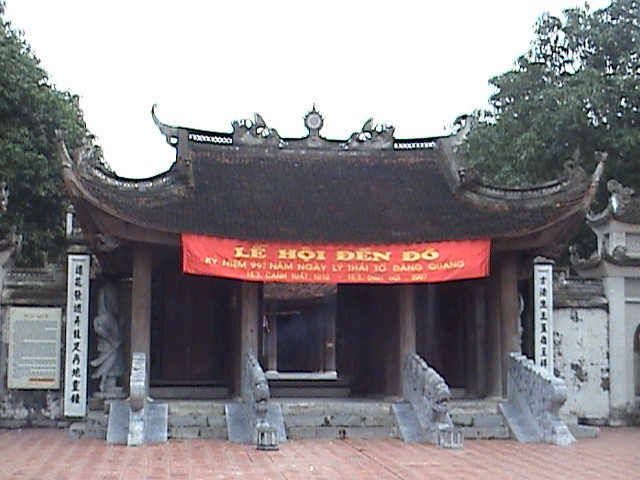
user: text: Tấm biểu ngữ chính giữa ngôi đền có màu gì?
assistant: text: Màu đỏ.

user: text: Trong hình có thể nhìn thấy bao nhiêu cây đèn lồng đá ở hai bên bậc thang?
assistant: text: Hai cây.

user: text: Dựa trên thông tin trên biểu ngữ, ngôi đền trong ảnh có tên là gì?
assistant: text: Đền Đô.

user: text: Lễ hội được tổ chức tại đền nhằm kỷ niệm sự kiện lịch sử nào?
assistant: text: Kỷ niệm 997 năm ngày Lý Thái Tổ đăng quang.

user: text: Dựa vào thông tin trên biểu ngữ, lễ hội này diễn ra vào năm dương lịch nào và sự kiện Lý Thái Tổ đăng quang được tính từ năm nào?
assistant: text: Lễ hội diễn ra vào năm 2007, và sự kiện Lý Thái Tổ đăng quang được tính từ năm 1010.